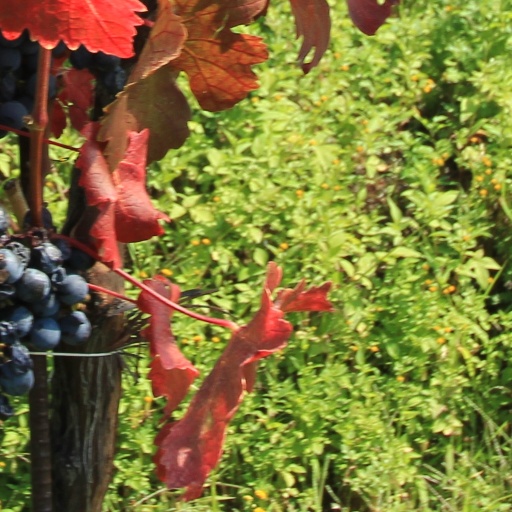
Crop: grape